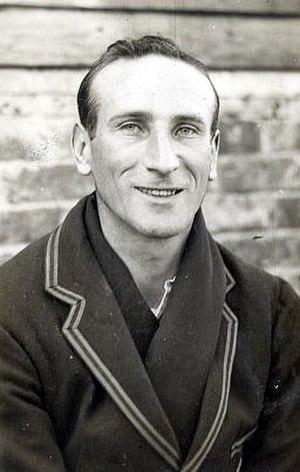
Douglas Robert Jardine est un joueur de cricket international anglais né le 23 octobre 1900 à Bombay et décédé le 18 juin 1958 à Montreux. Batteur amateur au sein du Surrey County Cricket Club, il compte vingt-deux sélections en Test cricket entre 1928 et 1934. Capitaine de l'équipe d'Angleterre à partir de 1931, il est le principal initiateur de la tactique appelée Bodyline, employée notamment contre l'équipe d'Australie lors des Ashes en 1932-33, et qui provoque l'indignation australienne.